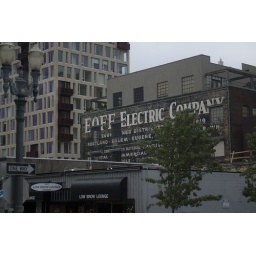
Awesome old sign on the side of a building in the Pearl Dist.